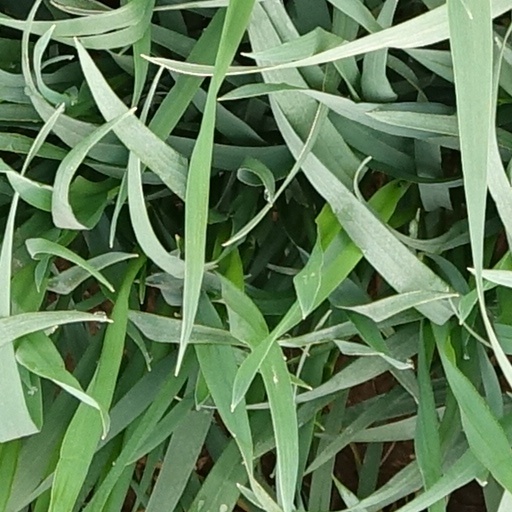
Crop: wheat